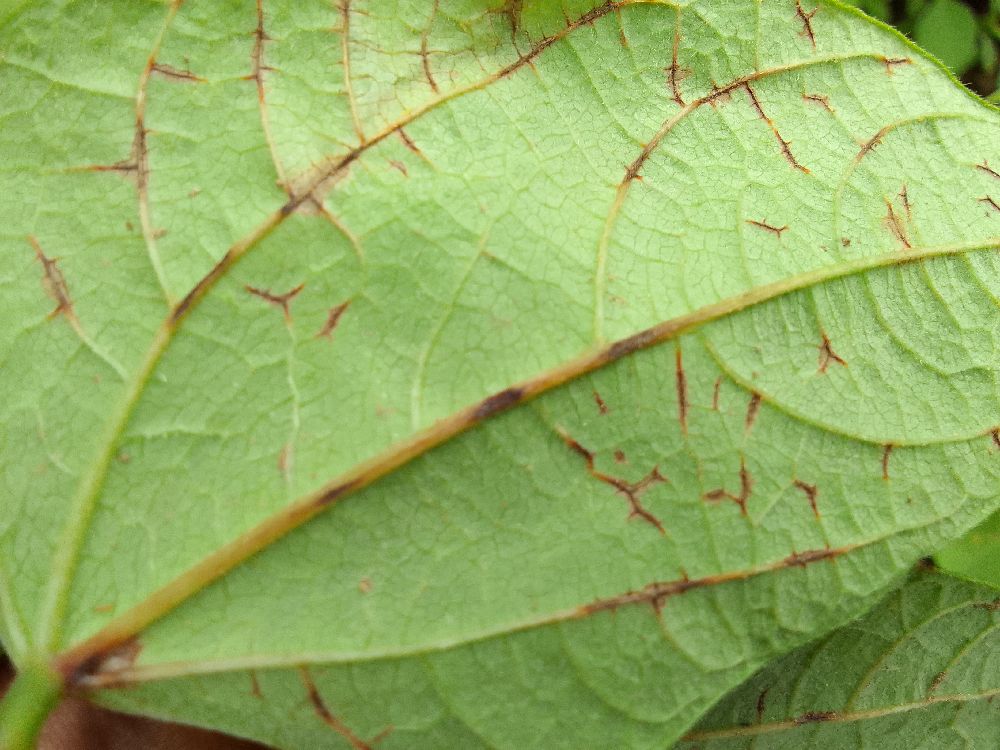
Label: anthracnose